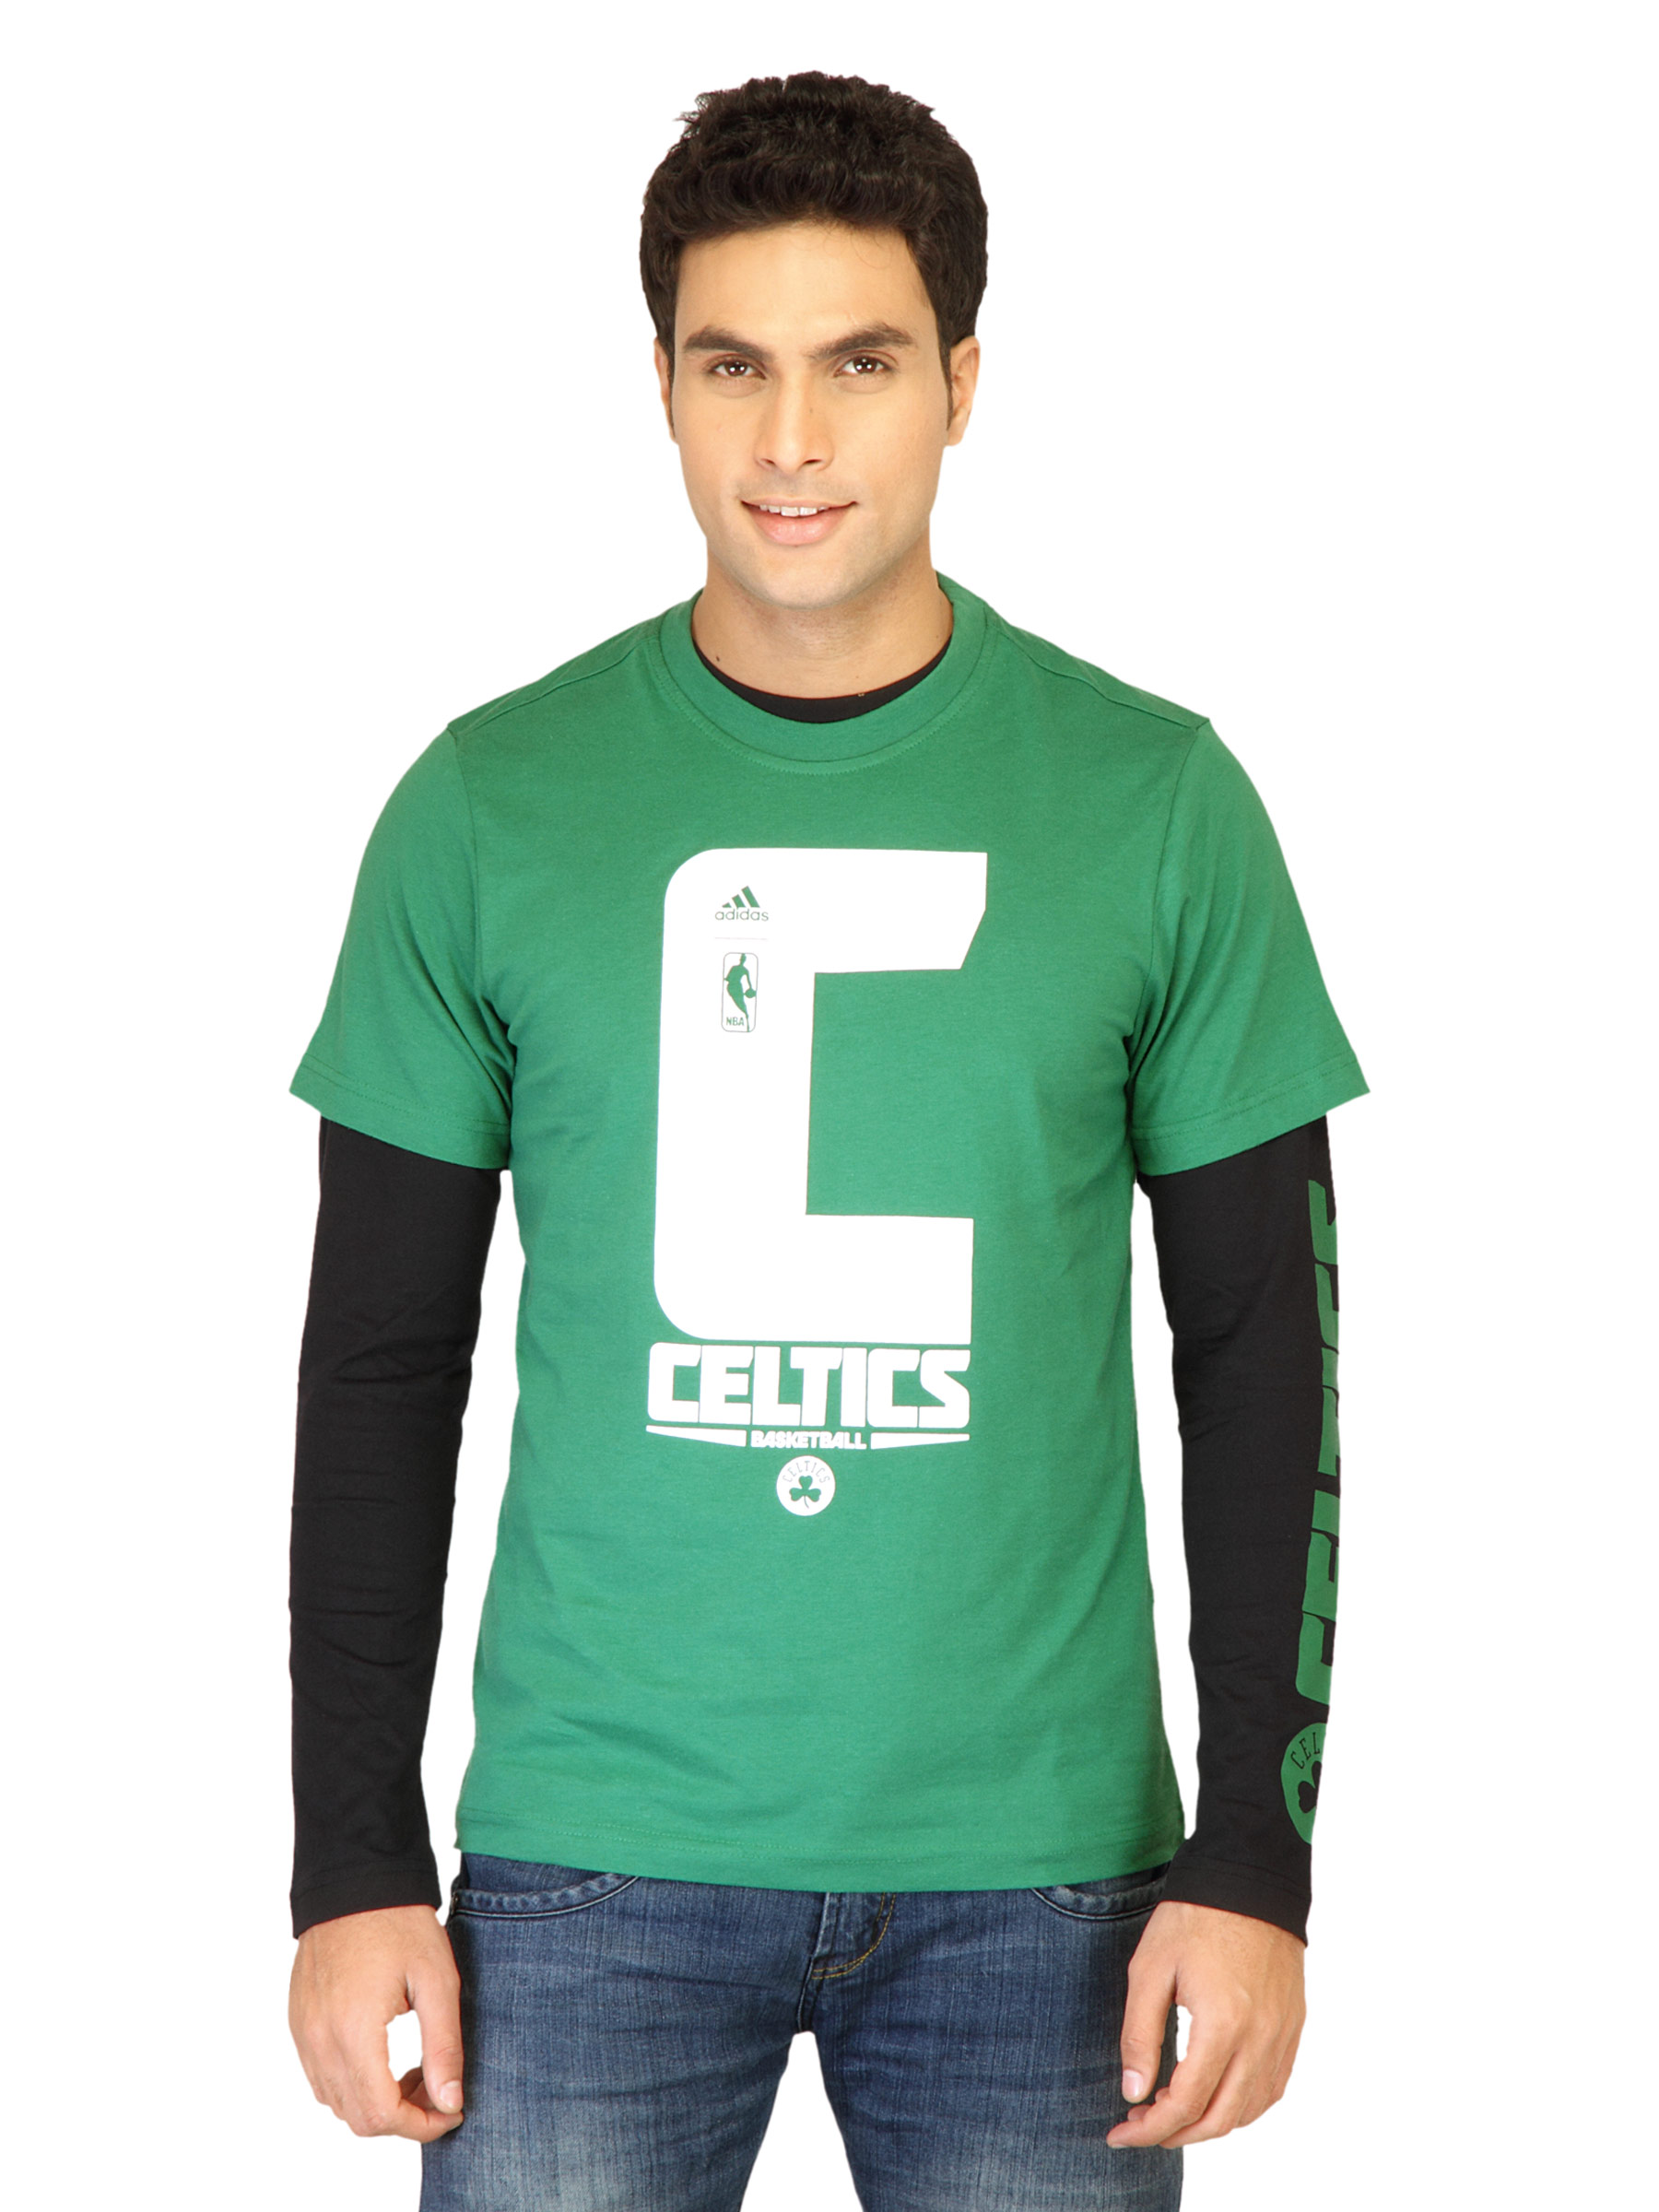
ADIDAS Men NBA Bold Green T-shirts
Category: Apparel / Topwear / Tshirts
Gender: Men
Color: Green
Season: Fall 2011
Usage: Sports